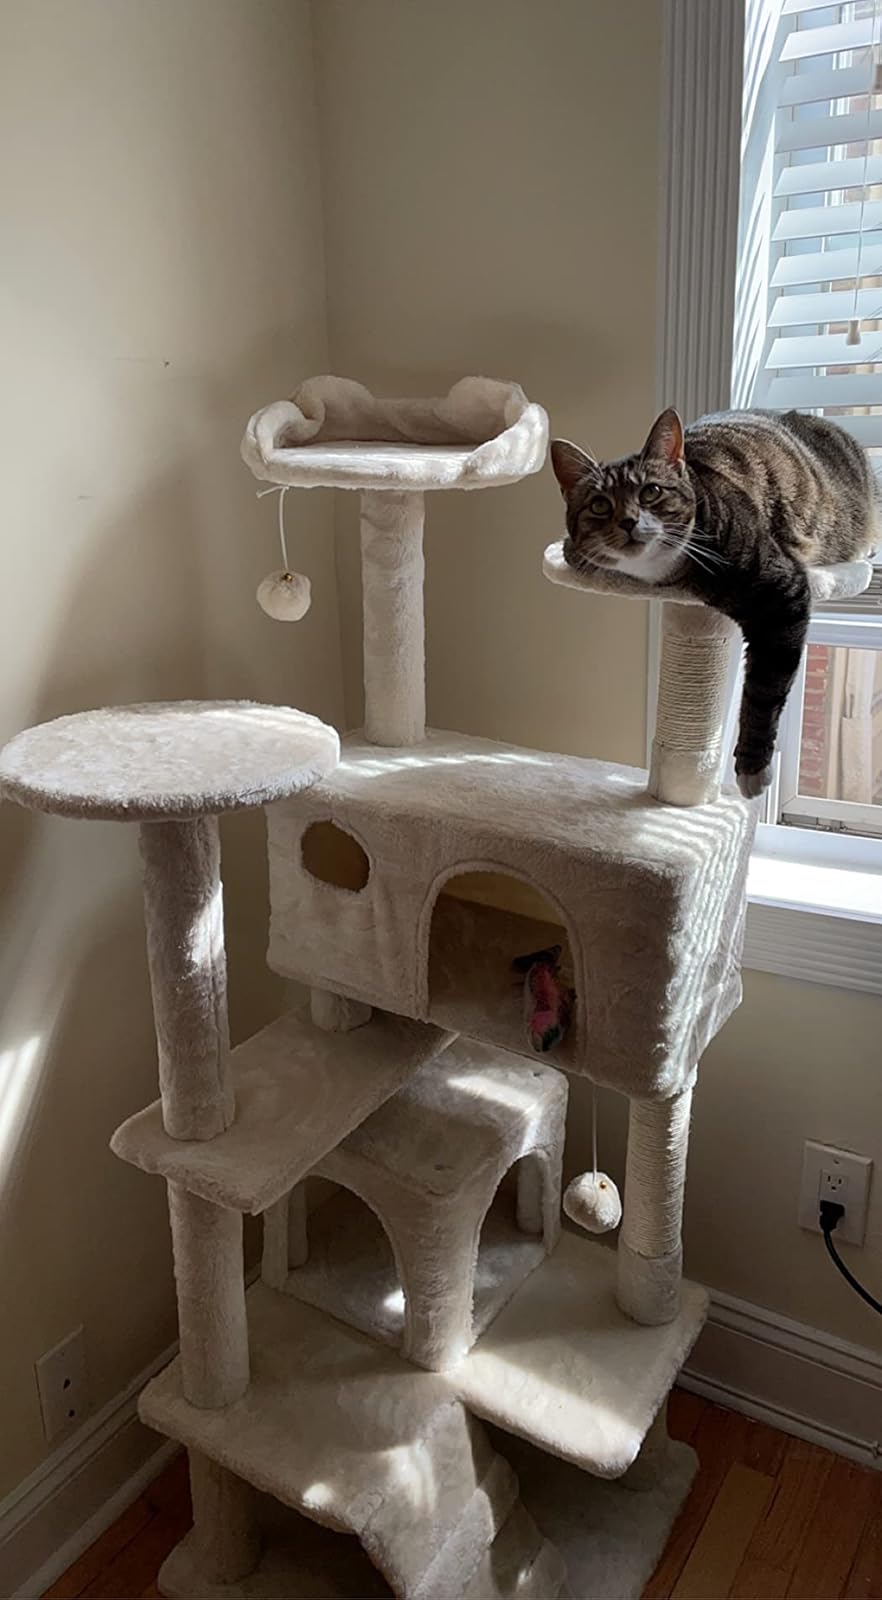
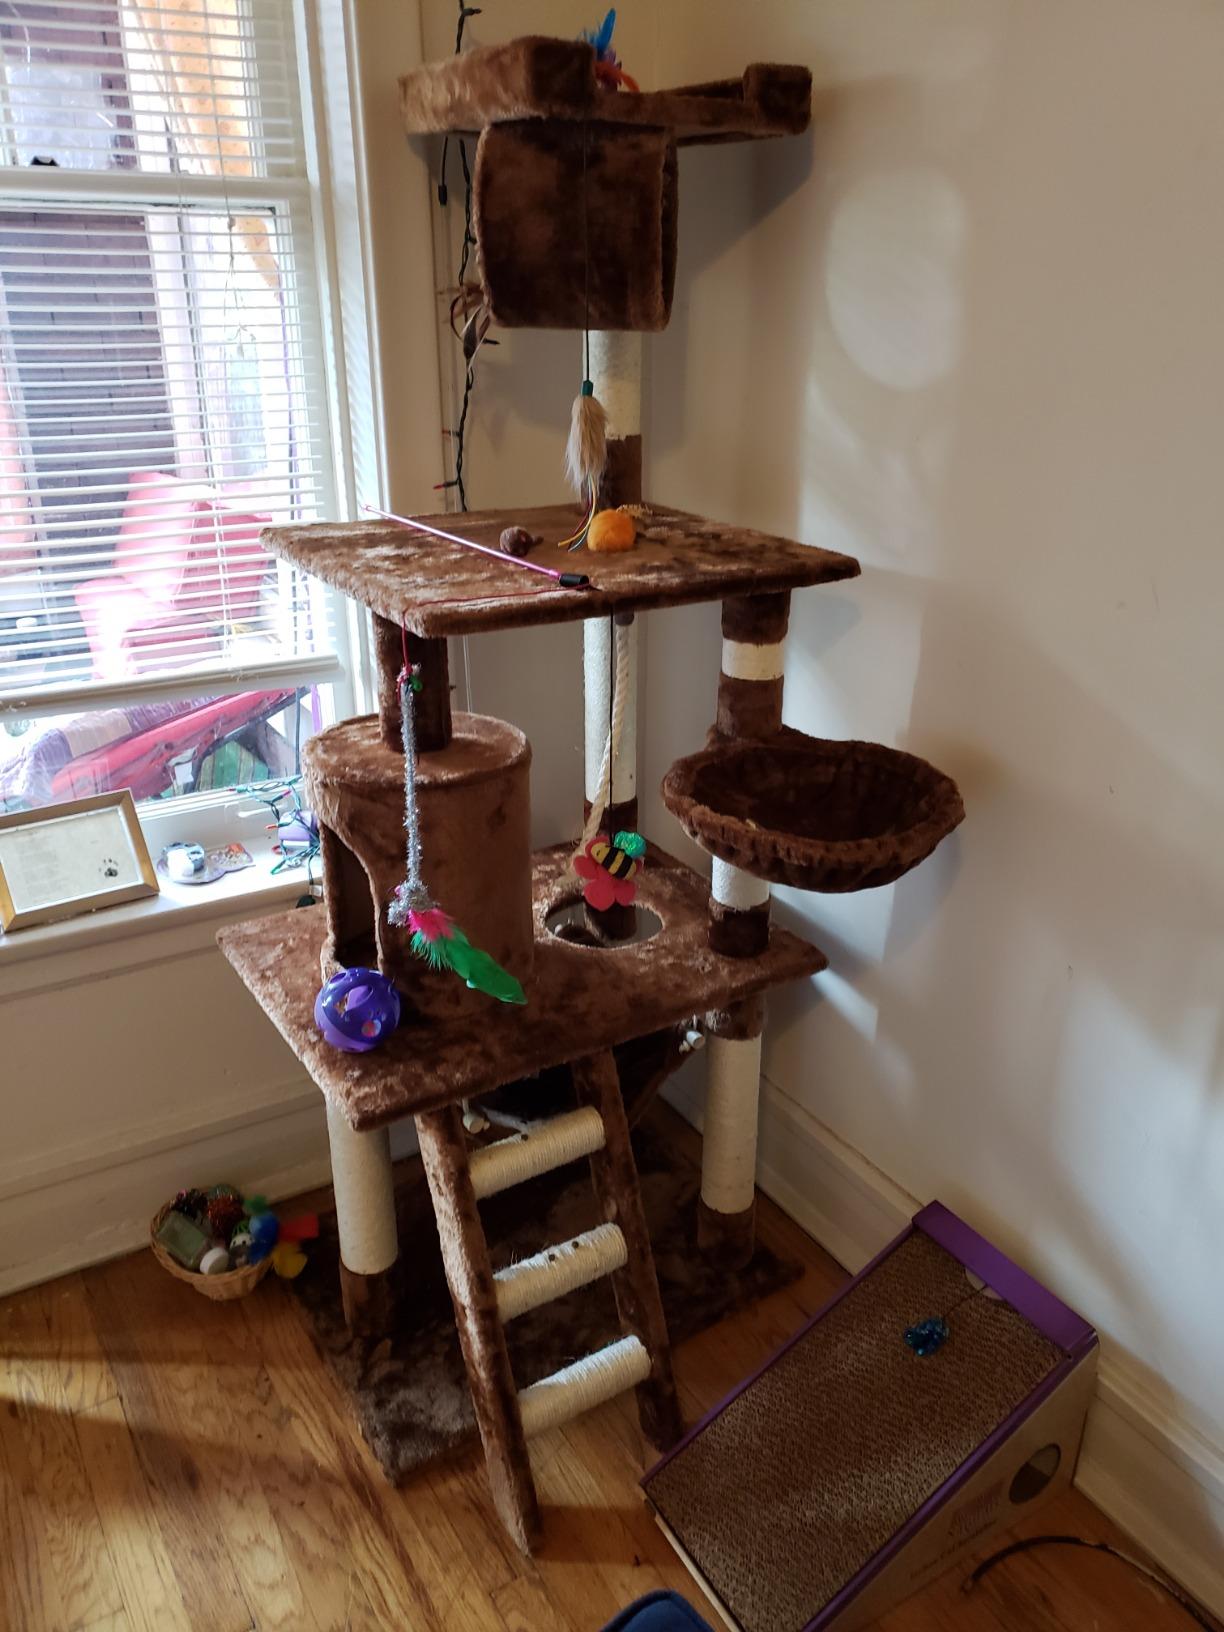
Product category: items_cat tree
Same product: no